George Willis Kirkaldy

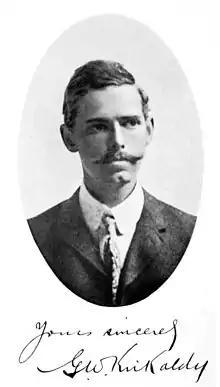
George Willis Kirkaldy

George Willis Kirkaldy (1873 – February 2, 1910) was an English entomologist who specialised on Hemiptera. He was a Fellow of the Royal Entomological Society from 1893.